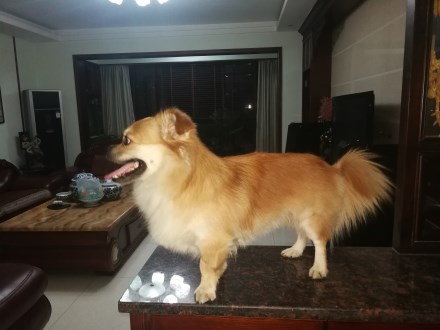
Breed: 480-n000125-Pekinese